List of Portuguese dishes

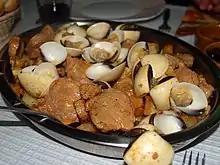
Carne de porco à alentejana is one of the most traditional and popular pork dishes of Portuguese cuisine

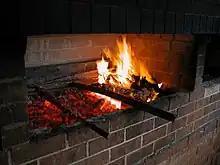
Espetada, a Portuguese beef dish, being grilled

This is a list of Portuguese dishes and foods. Despite being relatively restricted to an Atlantic sustenance, Portuguese cuisine has many Mediterranean influences. Portuguese cuisine is famous for seafood. The influence of Portugal's former colonial possessions is also notable, especially in the wide variety of spices used. These spices include "piri piri" (small, fiery chili peppers), black pepper and white pepper, as well as cinnamon, vanilla, clove, cumin, allspice and saffron. Olive oil is one of the bases of Portuguese cuisine, which is used both for cooking and flavouring meals. Garlic is widely used, as are herbs, such as bay leaf, coriander, oregano, thyme, rosemary and parsley, being the most prevalent. Portuguese beverages are also included in this list.